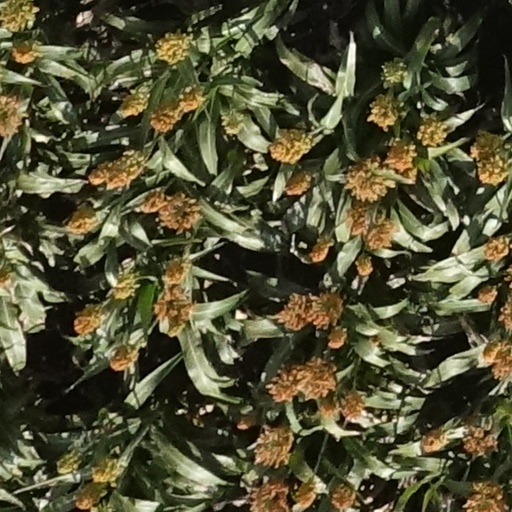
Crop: sorghum